Veronica L. Turner

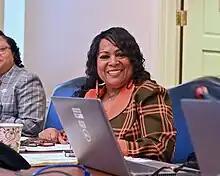
Turner in the House Economic Matters Committee, 2023

Turner was a member of the House of Delegates January 8, 2003, to January 14, 2015. Turner declined to run for re-election in 2014, instead running for Maryland Senate and challenging incumbent state Senator C. Anthony Muse. She lost to Muse in the Democratic primary election, coming 2,000 votes shy of defeating him.